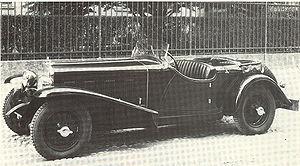
La Fiat 525 est une imposante automobile fabriquée par le constructeur italien Fiat entre 1928 et 1931.